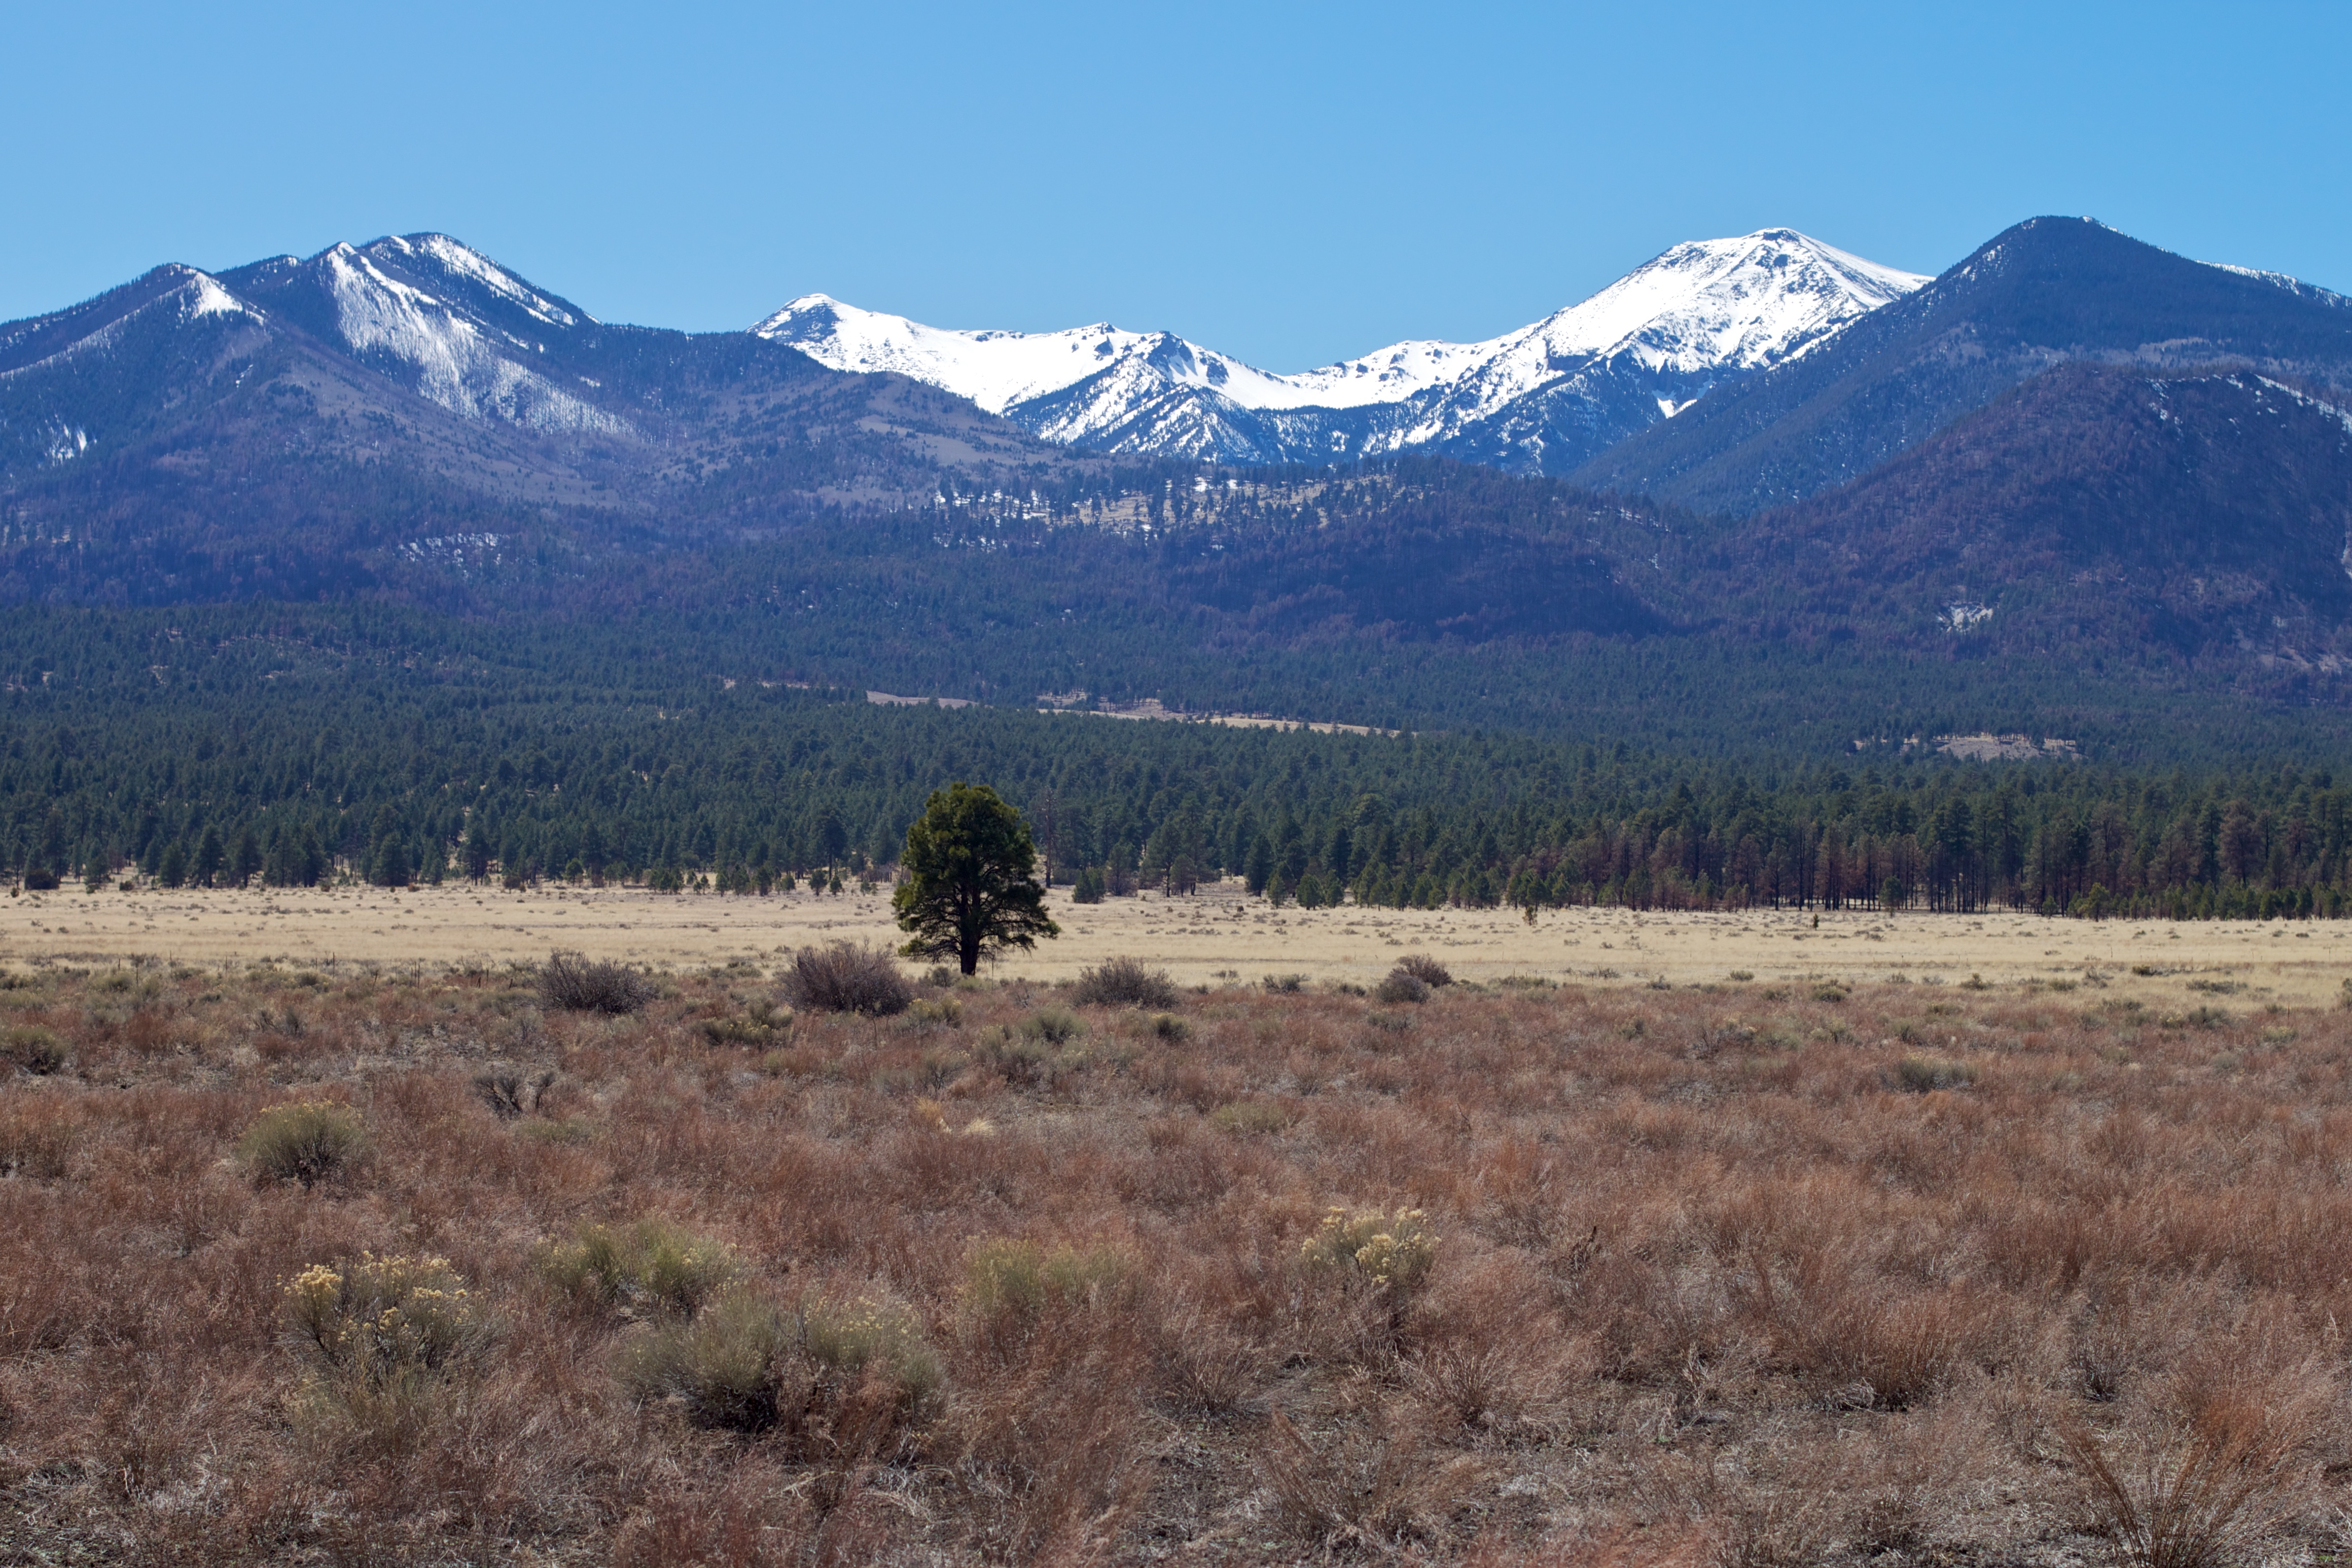
landscape, wilderness, mountain, meadow, prairie, adventure, valley, mountain range, ridge, plain, flagstaff, grassland, plateau, fell, ecosystem, tundra, steppe, landform, natural environment, geographical feature, mountainous landforms